Manzanita Lake Naturalist's Services Historic District

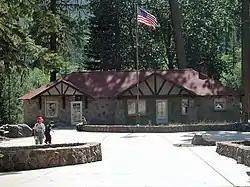
Loomis Art House

The Manzanita Lake Naturalist's Services Historic District encompasses the historic area devoted to visitor interpretation services at the northwest entrance of Lassen Volcanic National Park in northeastern California. The district's earliest structures were built by Benjamin and Estella Loomis, who were instrumental in the establishment of the park and among the park's first concessioners. The 1927 Loomis Museum and its seismograph hut were built by the Loomises and were donated, together with of land to the National Park Service in 1929. The Loomis House, also known as the Loomis Art House and Manzanita Lake Ranger Station, was built about the same time as the museum and served as their residence, photography studio and shop until the 1950s under the name "B.F. Loomis Photo and Art Store".